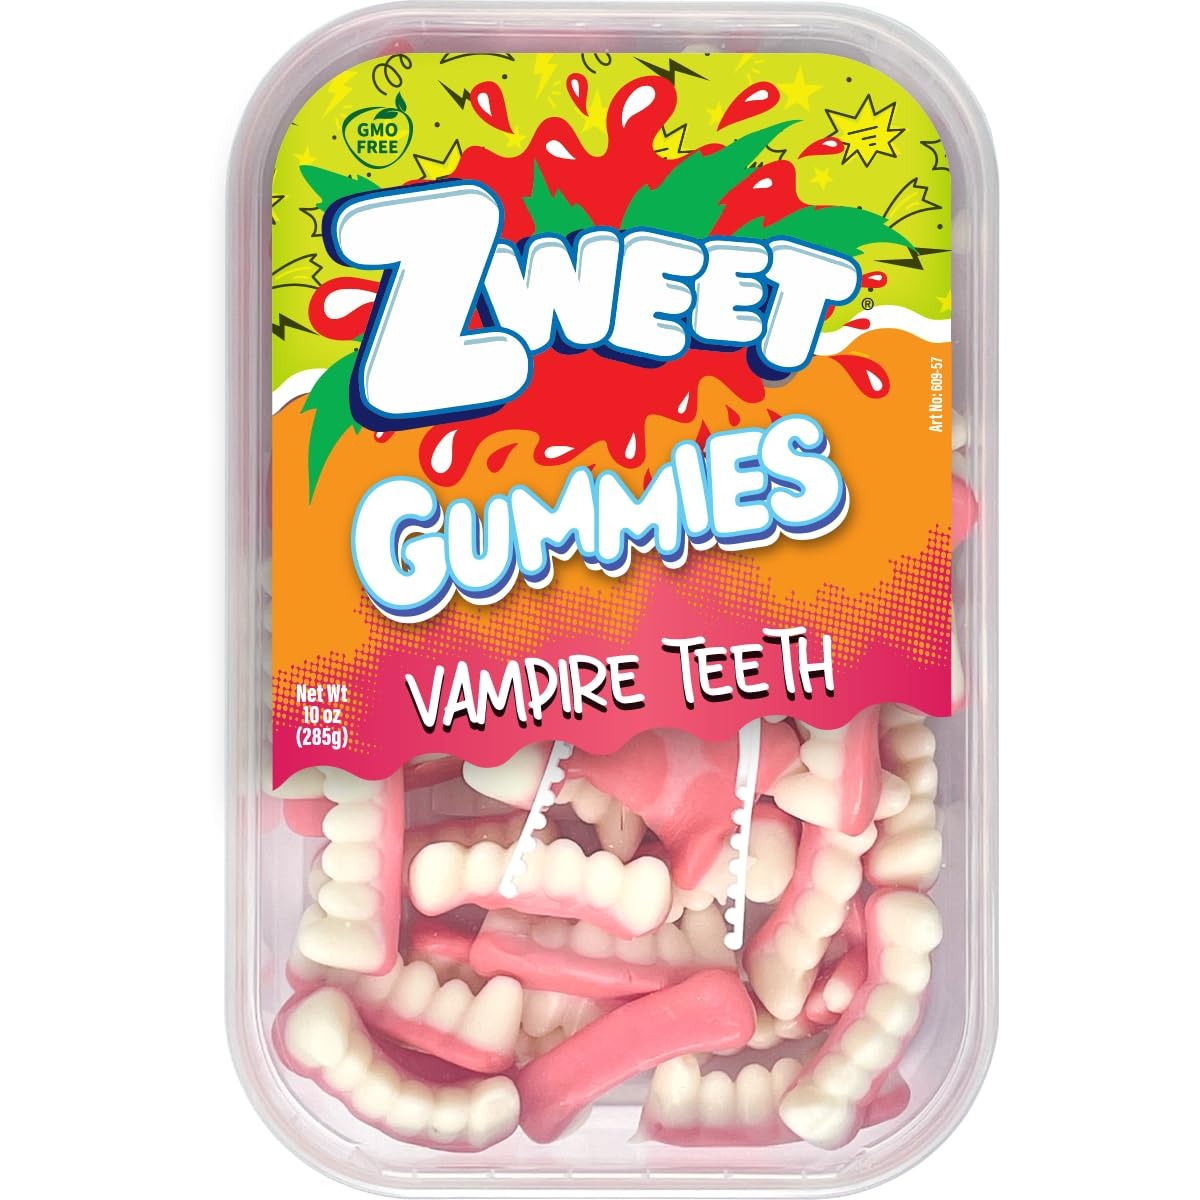
Item Name: Zweet Gummies Vampire Teeth - 10 oz. Tub
Bullet Point 1: Zweet Vampire Gummies are packed with a punch of fruity flavor. These chewy gummies are a fun treat for everyone! Not trying these snacks would be a mis-stake!
Bullet Point 2: The 10 oz containers hold a share-able batch of delicious candy, perfect for putting out for parties, sharing with friends or munching on your own!
Bullet Point 3: Plus with the handy candy tongs make sticky fingers a thing of the past! Resealable and reusable! Isn’t life Zweet!
Bullet Point 4: Kosher Certified Parve
Bullet Point 5: Halal Certified
Value: 10.0
Unit: Ounce

Price: 20.25